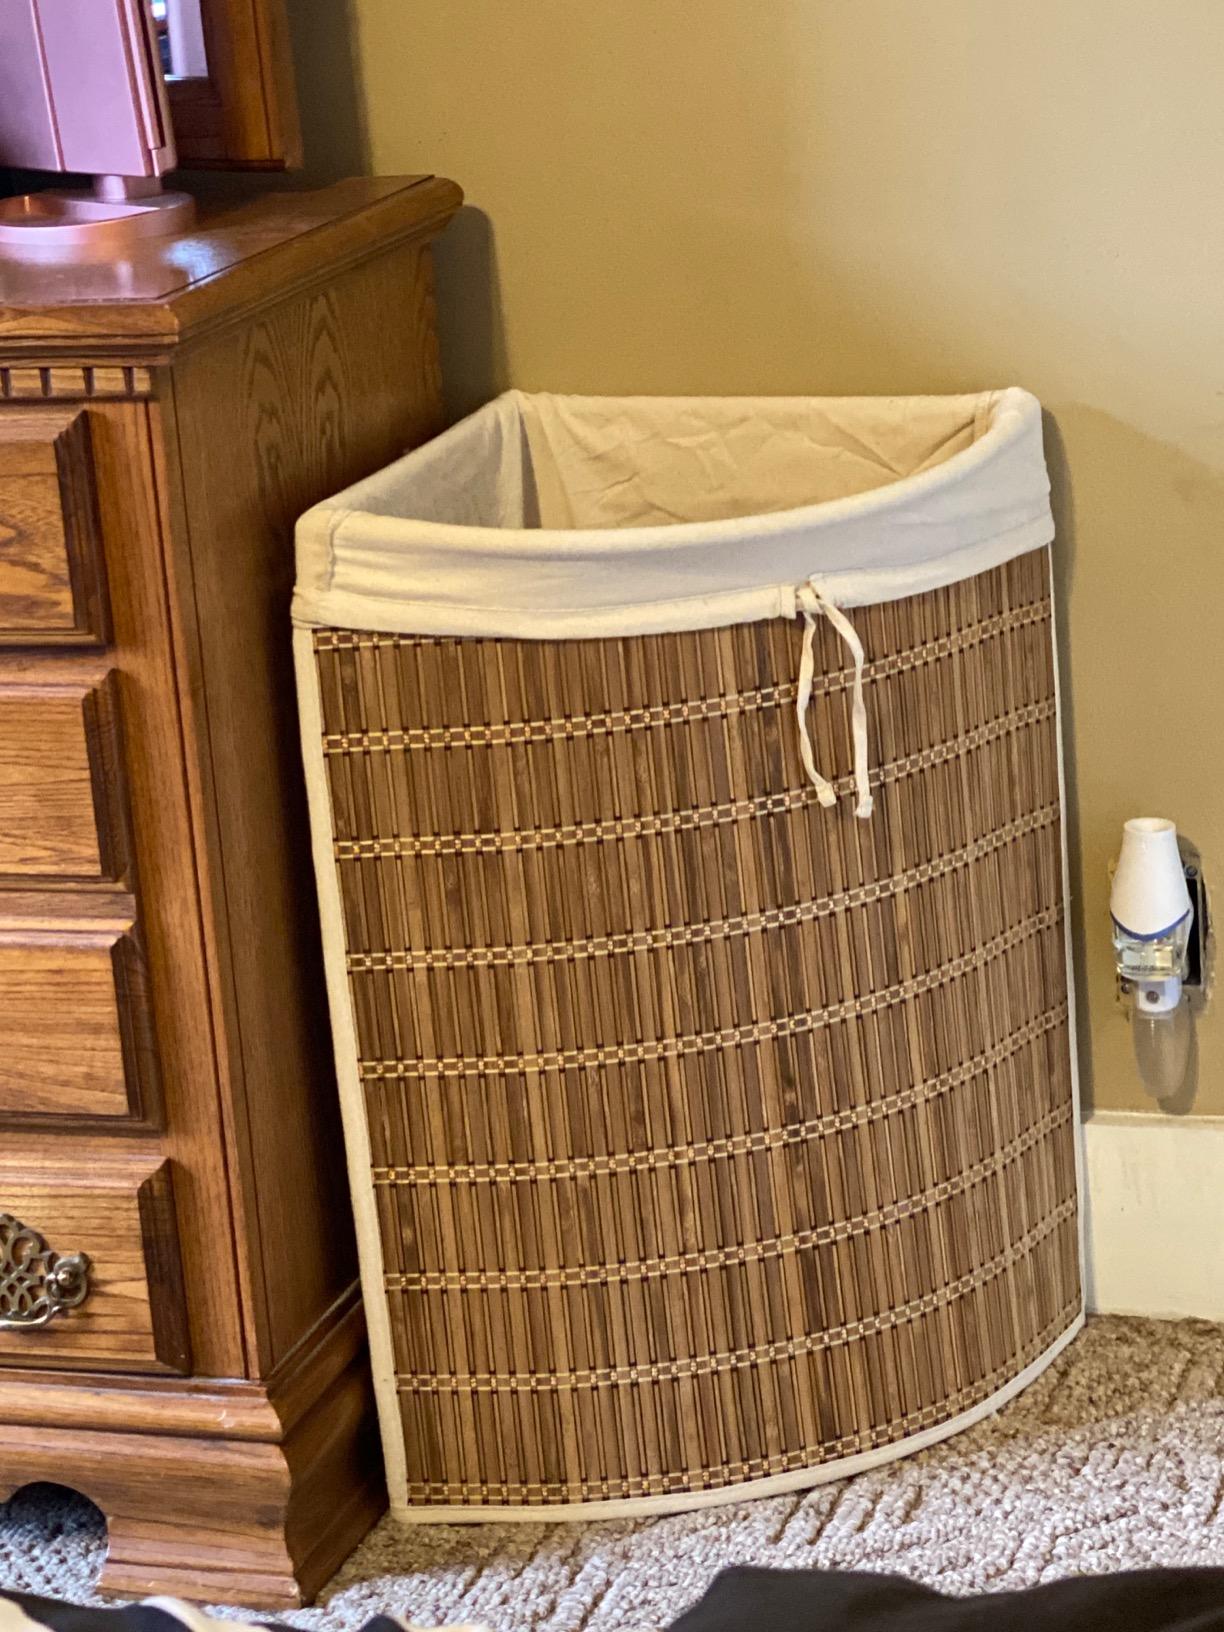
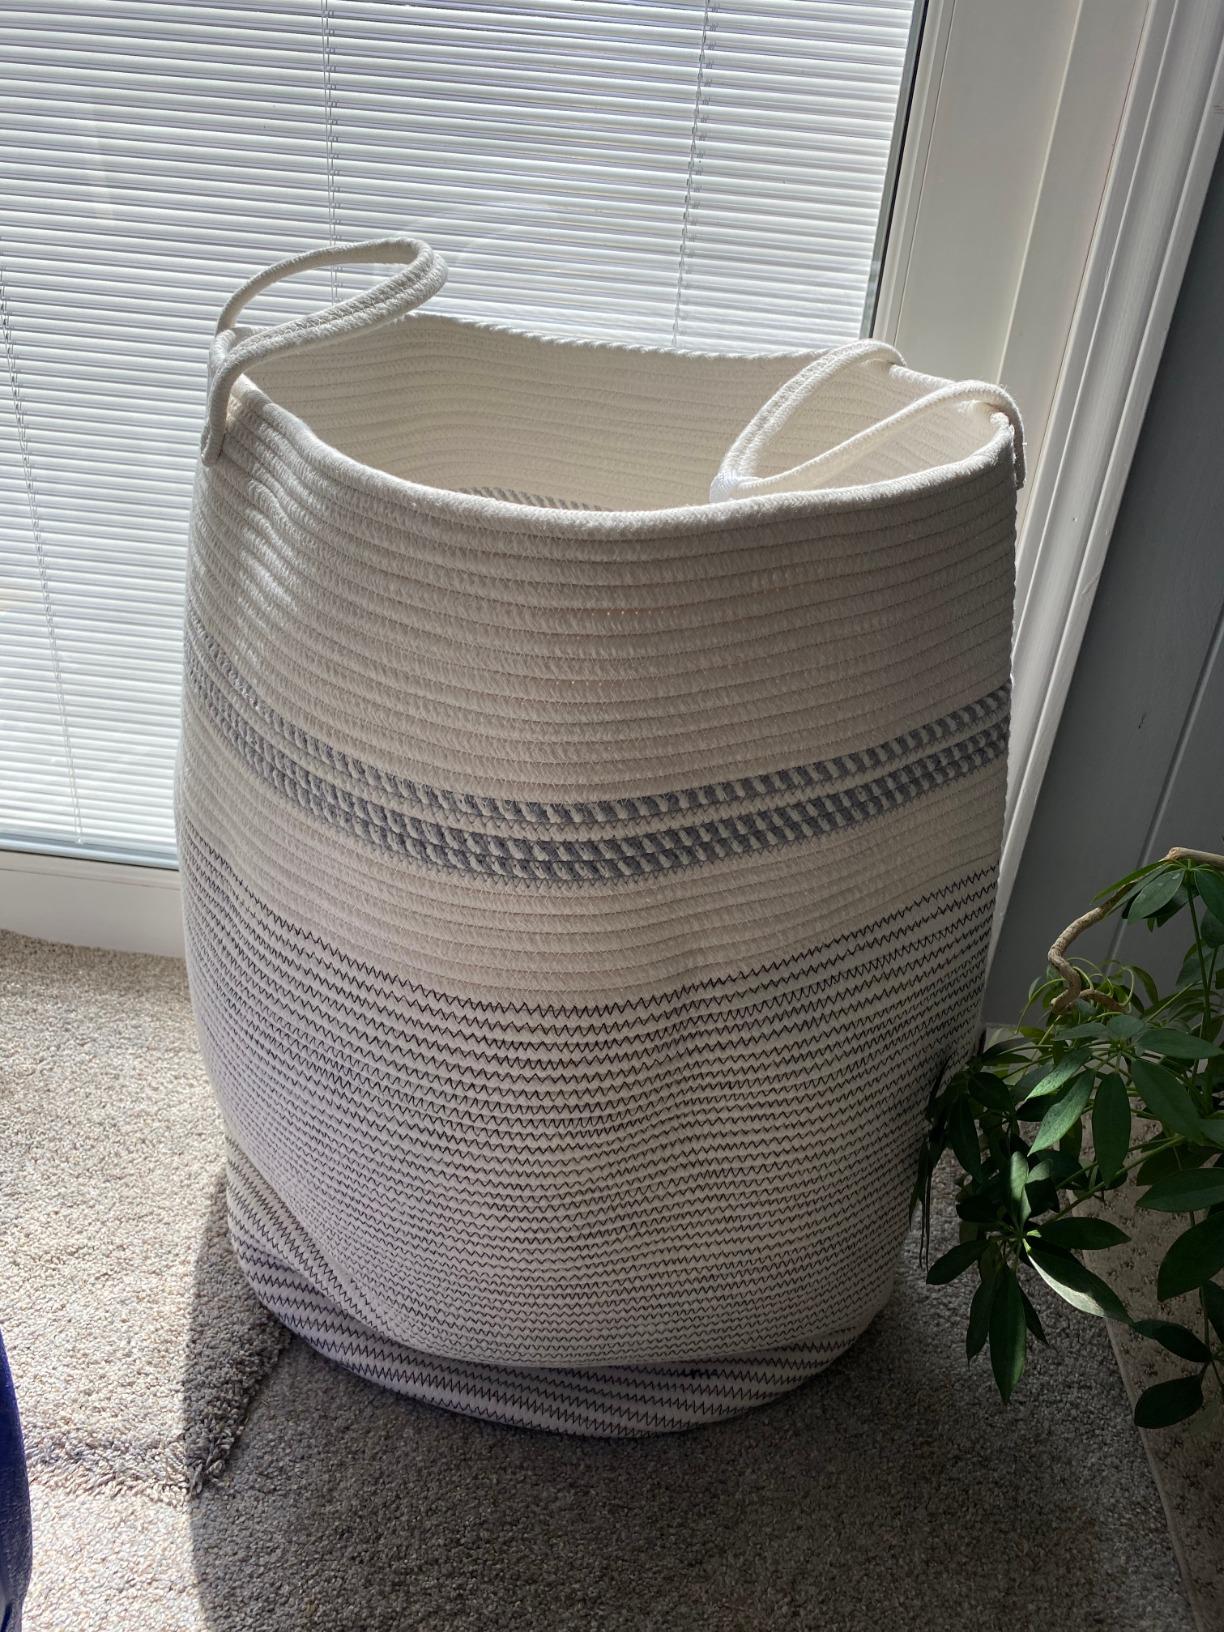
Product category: items_hamper
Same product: no